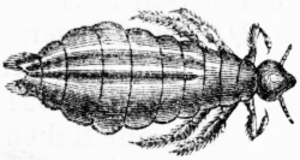
Lus
Hovedlus
Hovedlus
Lus er vingeløse insekter. Lusen har sugende munddele, som de bruger til at suge blod af mennesker og andre hvirveldyr. Lusens krop er flad og bærer kloformede klamreben. Lus er ektoparasitter. Hos mennesket findes fladlusen, hovedlusen og kroplusen.